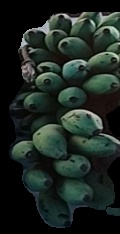
Variety: rasbale
Grade: grade2